Winter sports

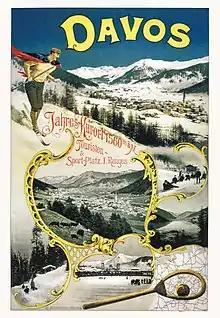
1901 Davos travel poster

In the European Alps, St. Moritz became a popular winter resort in 1864.